Labrador Current

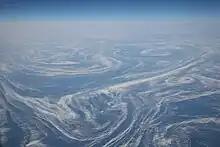
Photo of eddies in the Labrador Current

The Labrador Current has a tendency to sometimes go farther south and/or east than normal. This can produce hazardous shipping conditions, because it can carry icebergs into an area of the Atlantic where they are not usually found. The current has been known to transport icebergs as far south as Bermuda and as far east as the Azores. After the sinking of the "Titanic" in 1912, the International Ice Patrol was set up to track icebergs, including those found in areas of the ocean where they are rarely located.